2001 Irish Masters

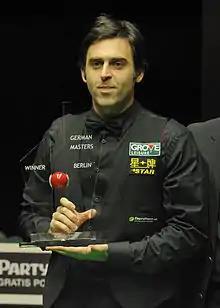
Ronnie O'Sullivan "(pictured in 2012)" won the Irish Masters for the first time, defeating Stephen Hendry 9–8 in the final.

Both of the semi-finals took place on 31 March. The first semi-final was played between Hendry and Williams. Hendry took 51 minutes to win four of the first five frames with century breaks of 100 and 113, bringing his number of professional centuries to 531. Williams then took frames six and seven to go 4–3 behind. Hendry won two more frames to qualify for the final by a score of 6–3. It was the 96th final of his professional career, and his seventh Irish Masters final. Also, it was his second recent victory over Williams, whom he had defeated in the 2001 Malta Grand Prix. Hendry commented on his and Williams' play: "Mark missed a lot of shots. I don't expect to get quite so many chances whoever I play in the final. I don't think I played as well as I did in the quarter-finals and Mark can certainly play better than he did. He had an off day and I didn't."